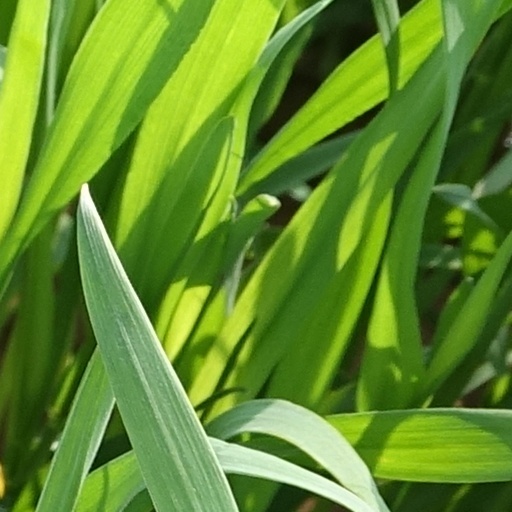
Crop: wheat